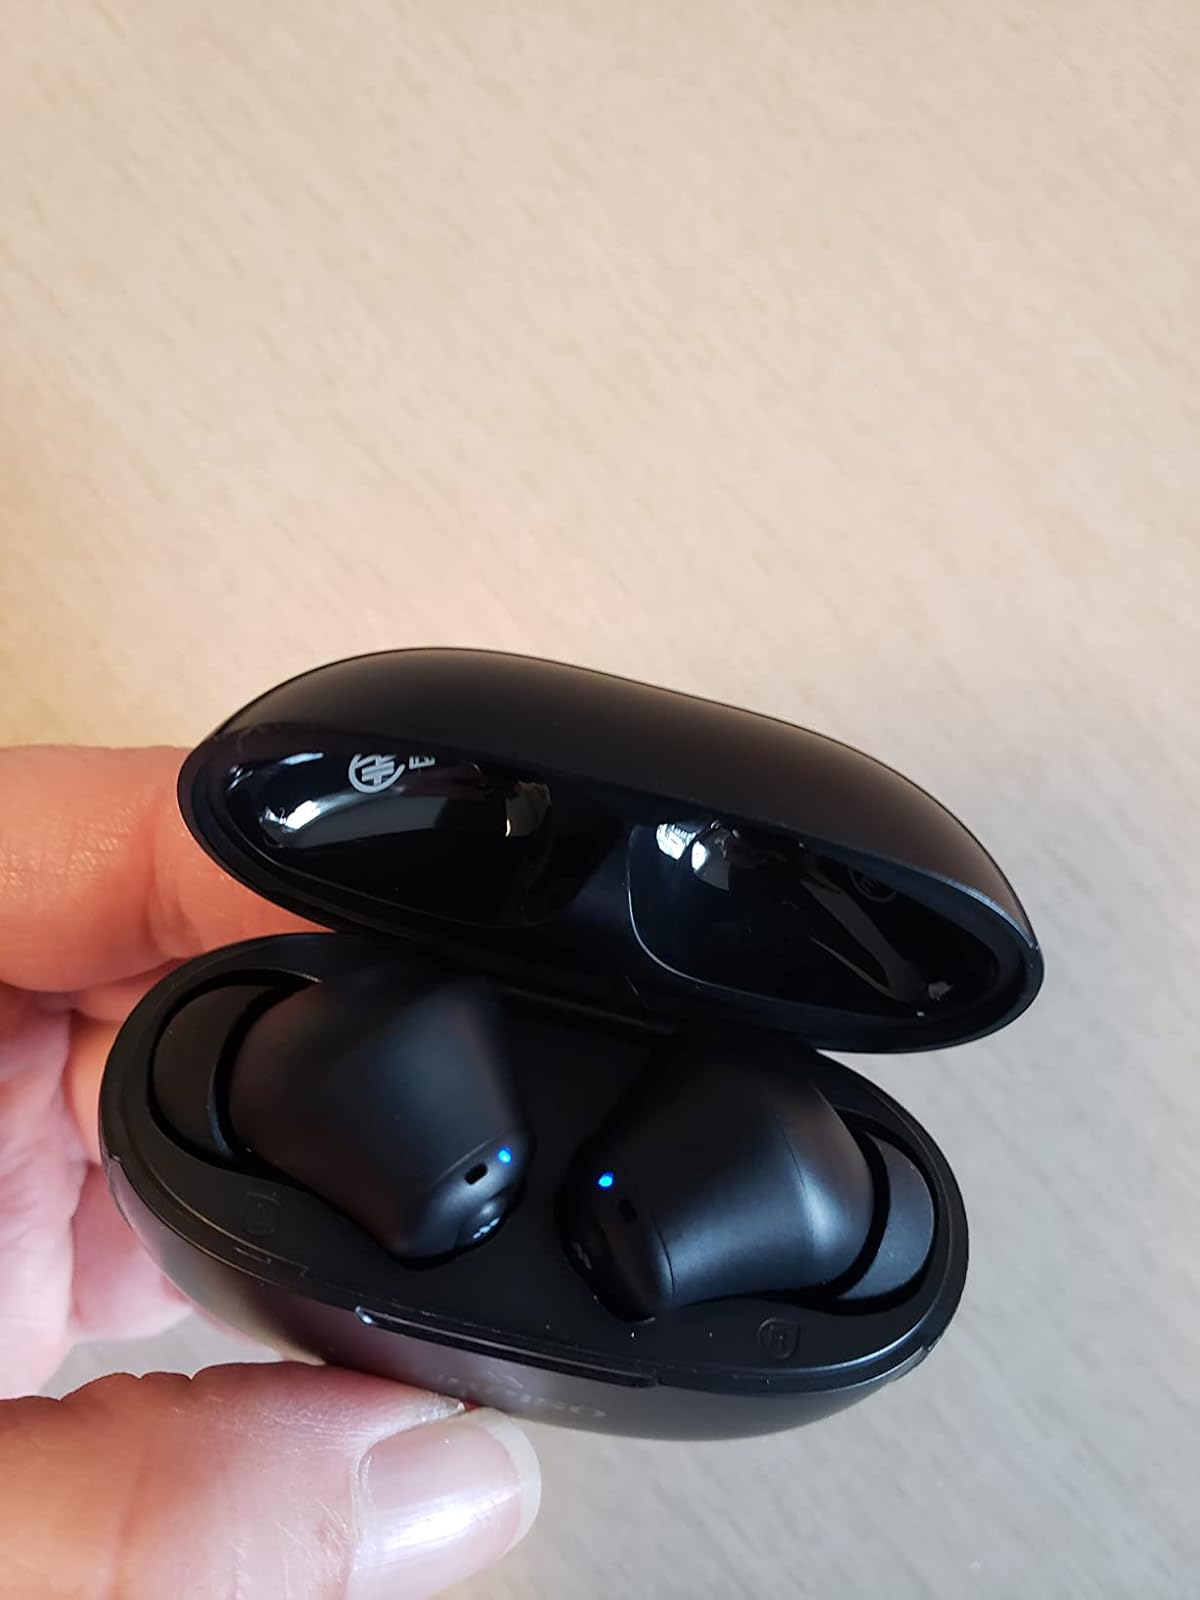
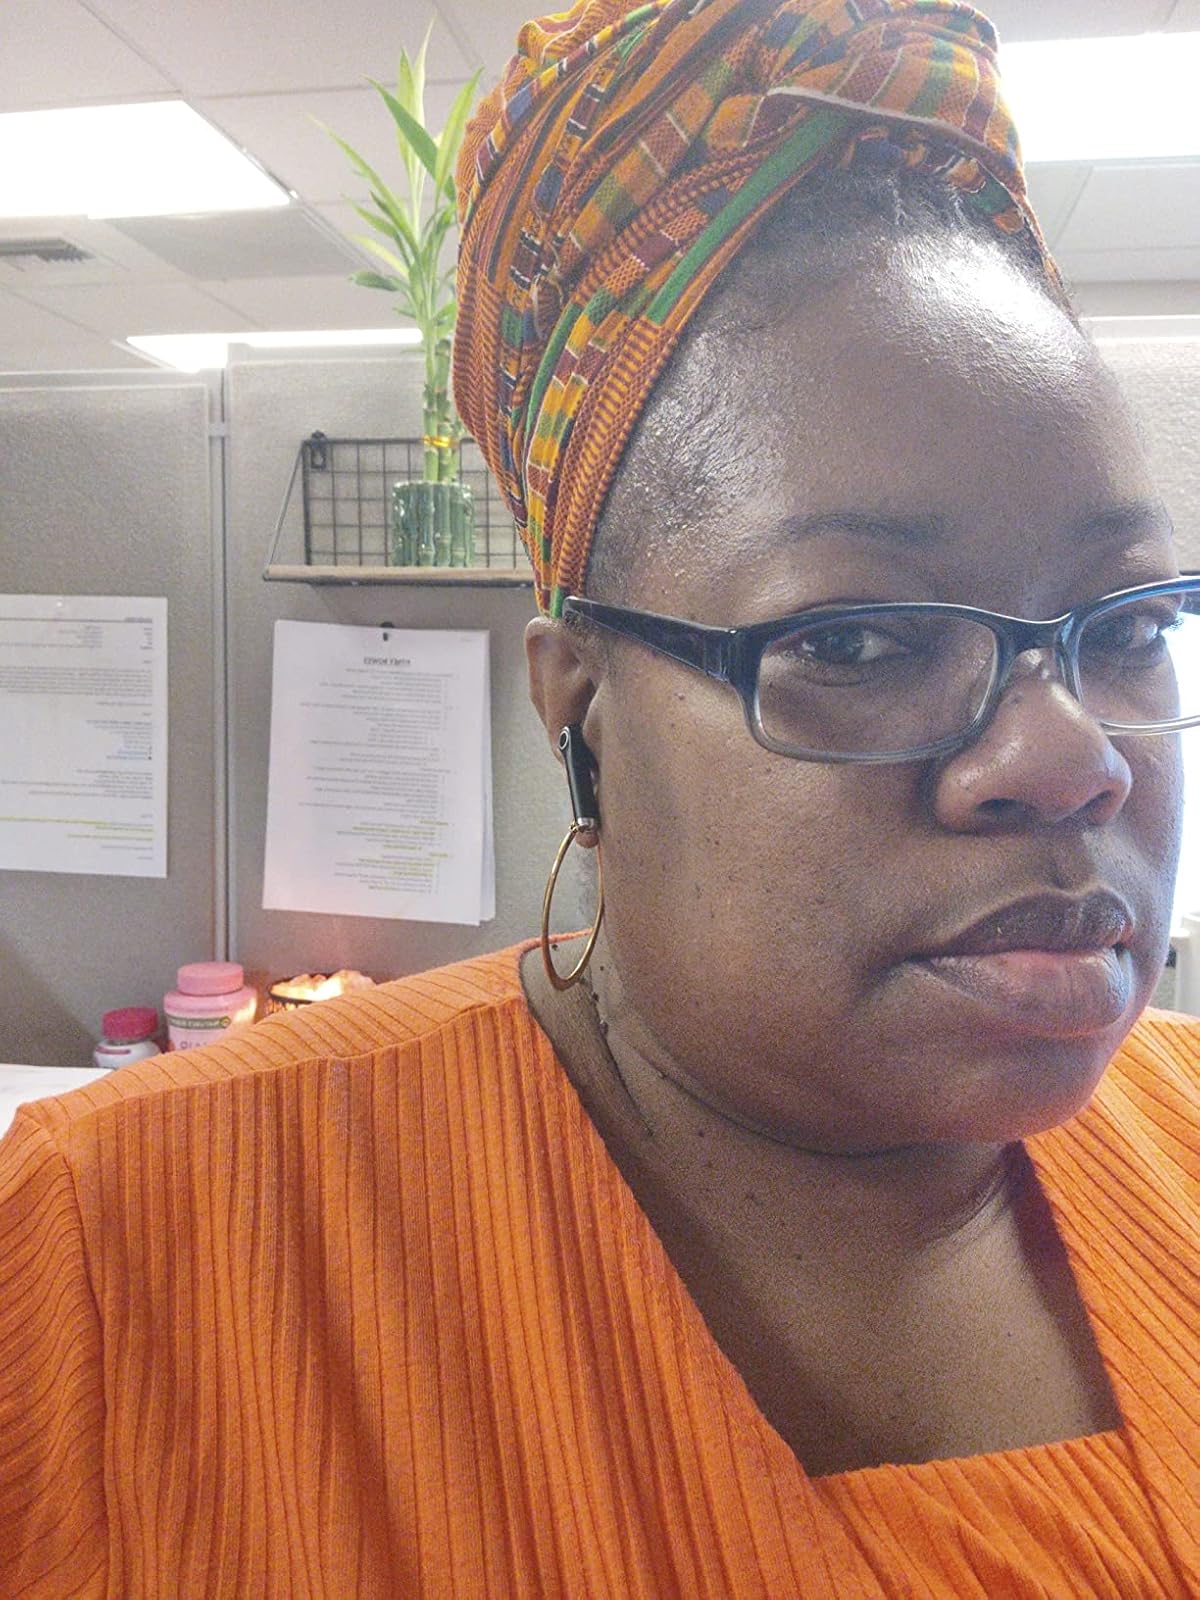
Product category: earbuds
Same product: no